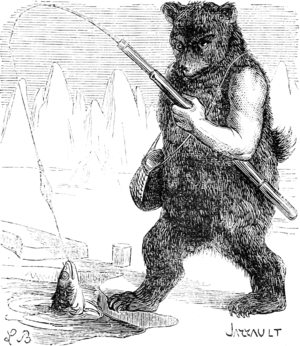
Une illustration pour l’article Tables tournantes dans le Dictionnaire infernal par Collin de Plancy.
Dans la mythologie inuit, Torngasoak est un dieu très puissant, une des divinités les plus importantes du panthéon Inuit.